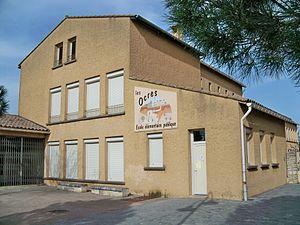
école primaire de Gargas, Vaucluse, France
Gargas est une commune française située dans le département de Vaucluse, en région Provence-Alpes-Côte d'Azur.